2009 Buachaille Etive Mòr avalanche

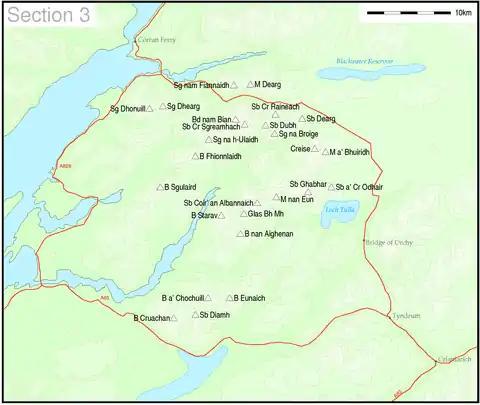
Map of Glen Coe and environs. Two of the main summits of Buachaille Etive Mòr are marked as "Sb Dearg" and "Sb na Broige".

The avalanche occurred in the Coire na Tulaich area of the mountain. Coire na Tulaich affords a relatively easy (but steep) ascent of the mountain in summer conditions and is also the main ascent route for hill walkers. This corrie has a history of previous avalanches. The last fatal avalanche before this incident occurred in February 1995, resulting in the deaths of three people.